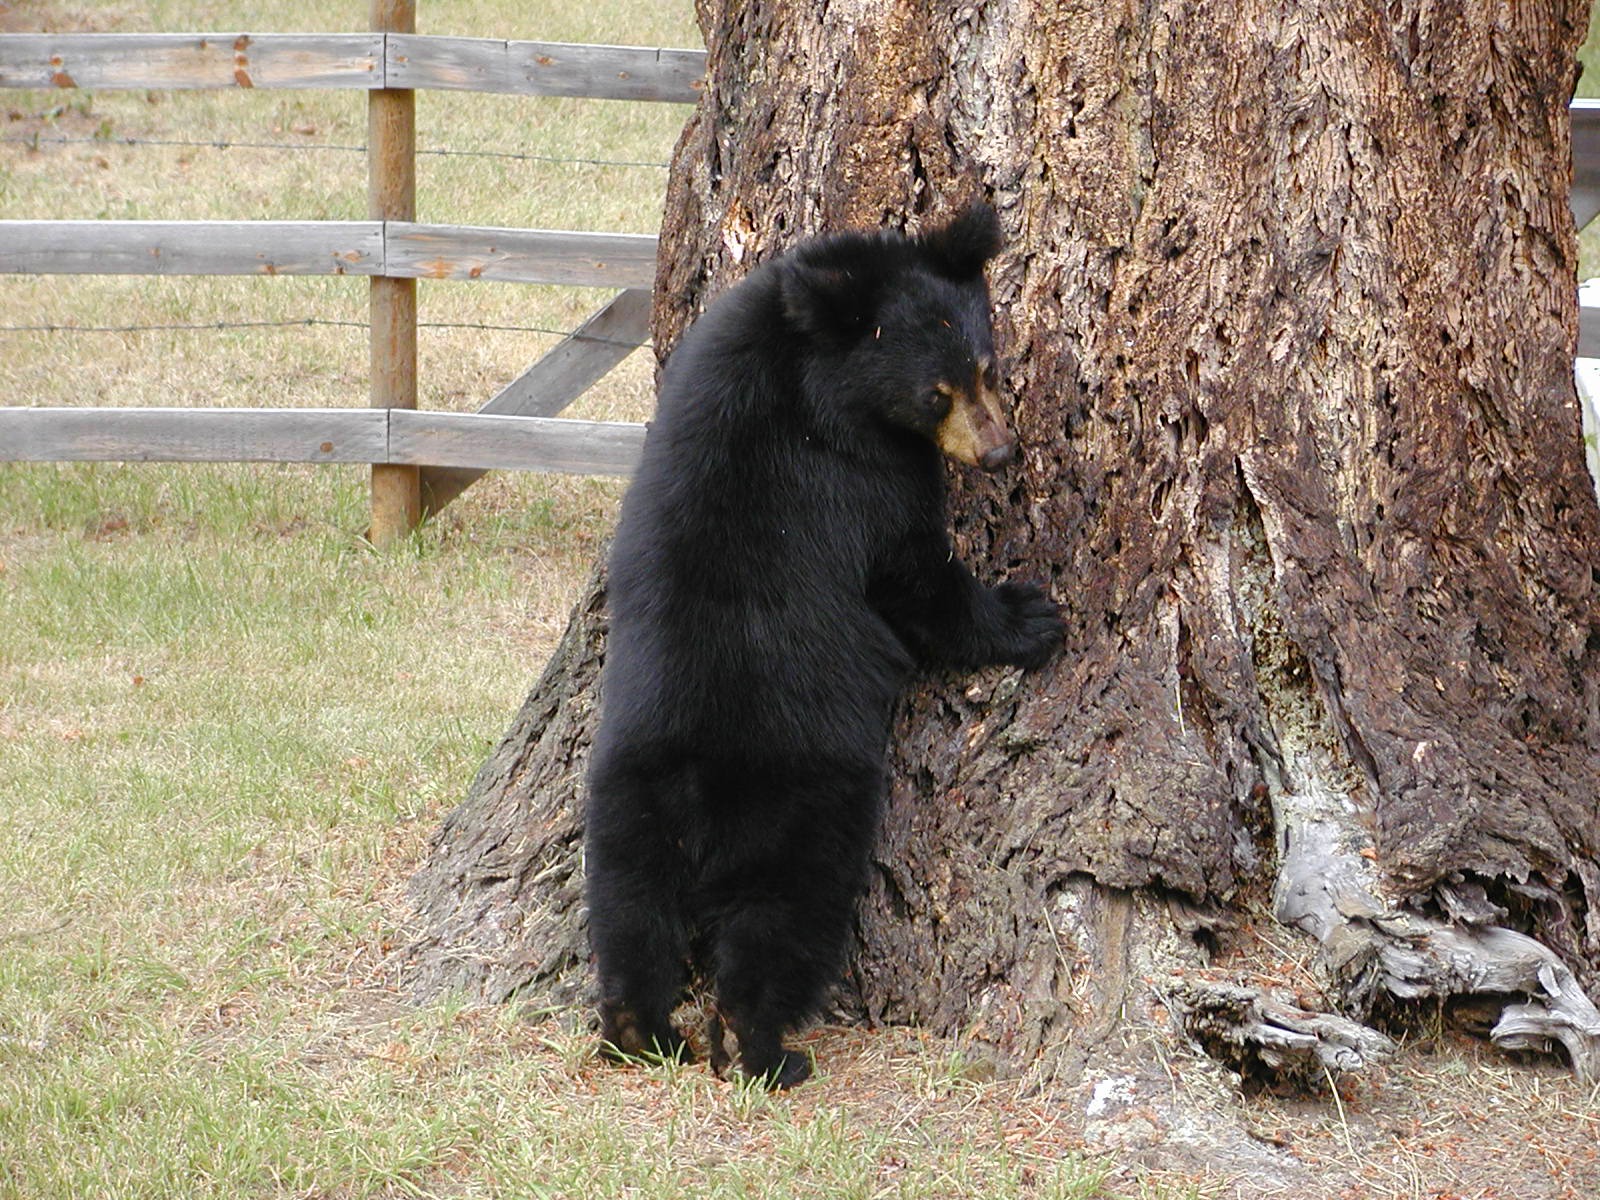
fence, animal, bear, wildlife, grizzly, wild, zoo, mammal, predator, black, fauna, enclosure, vertebrate, carnivore, cub, dog breed group, american black bear